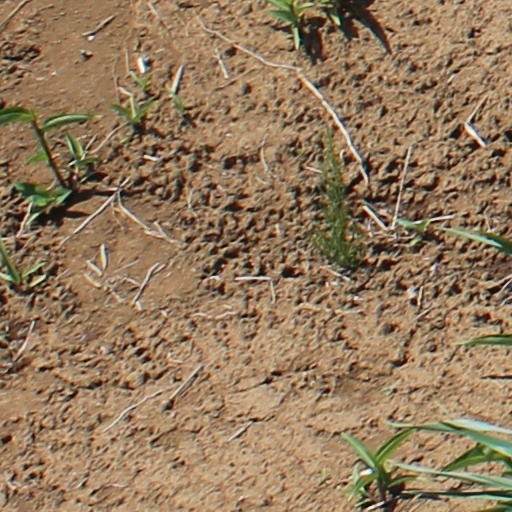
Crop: wheat